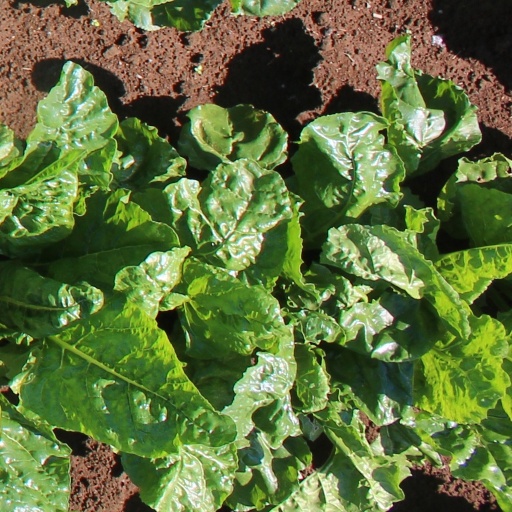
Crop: sugar beet